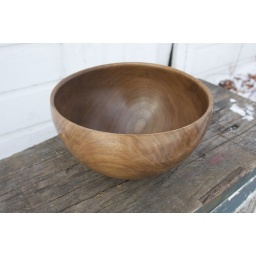
13&amp;quot; bowl in Black Walnut. Homemade orange shellac finish.